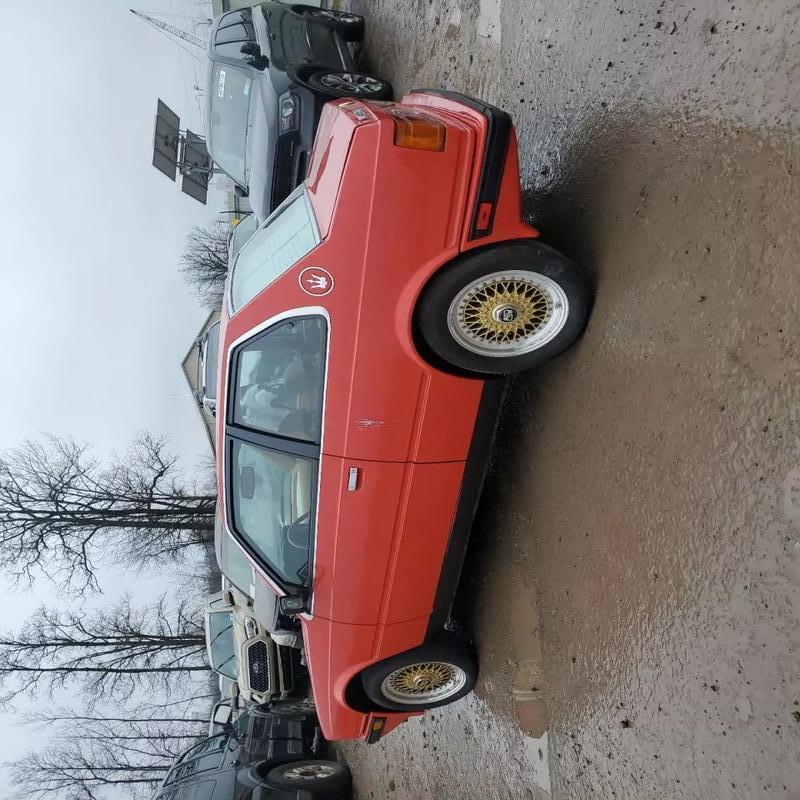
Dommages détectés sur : porte arrière gauche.
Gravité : mineur